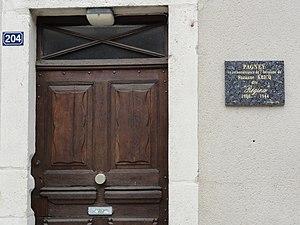
Suzanne Kricq dite Régina, est une résistante française durant la Seconde Guerre mondiale.